Kaori Sakamoto

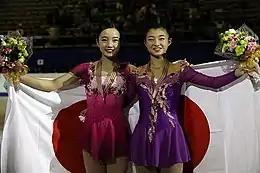
Bronze medalist Sakamoto (right) with compatriot silver medalist Marin Honda at the 2017 World Junior Figure Skating Championships

Sakamoto received medals at both of her 2016–17 JGP assignments – silver in France and gold in Japan – and then won the Japanese junior title. In December, she took the bronze medal at the Junior Grand Prix Final in Marseille, France, and placed seventh, competing on the senior level at the Japan Championships. She was assigned to replace the injured Satoko Miyahara at the 2017 Asian Winter Games but withdrew due to the flu. She went on to win bronze at the 2017 World Junior Championships. She was invited to skate in the gala at the 2017 World Team Trophy as the junior world bronze medalist.